Kinect Sports

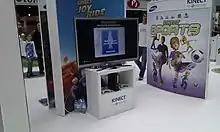
A Demo of Kinect Sports featured at Millennium City in September 2010.

"Kinect Sports" was first previewed at the Electronic Entertainment Expo in June 2010. It was also previewed at Microsoft's Cirque du Soleil event and subsequently launched alongside the Kinect peripheral in North America on 4 November 2010, in Europe on 10 November 2010, and in Australia on 18 November 2010.